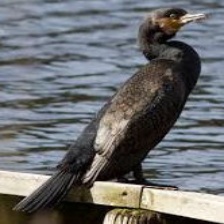
Species: AUCKLAND SHAQ
Scientific name: LEUCOCARBO COLENSOI